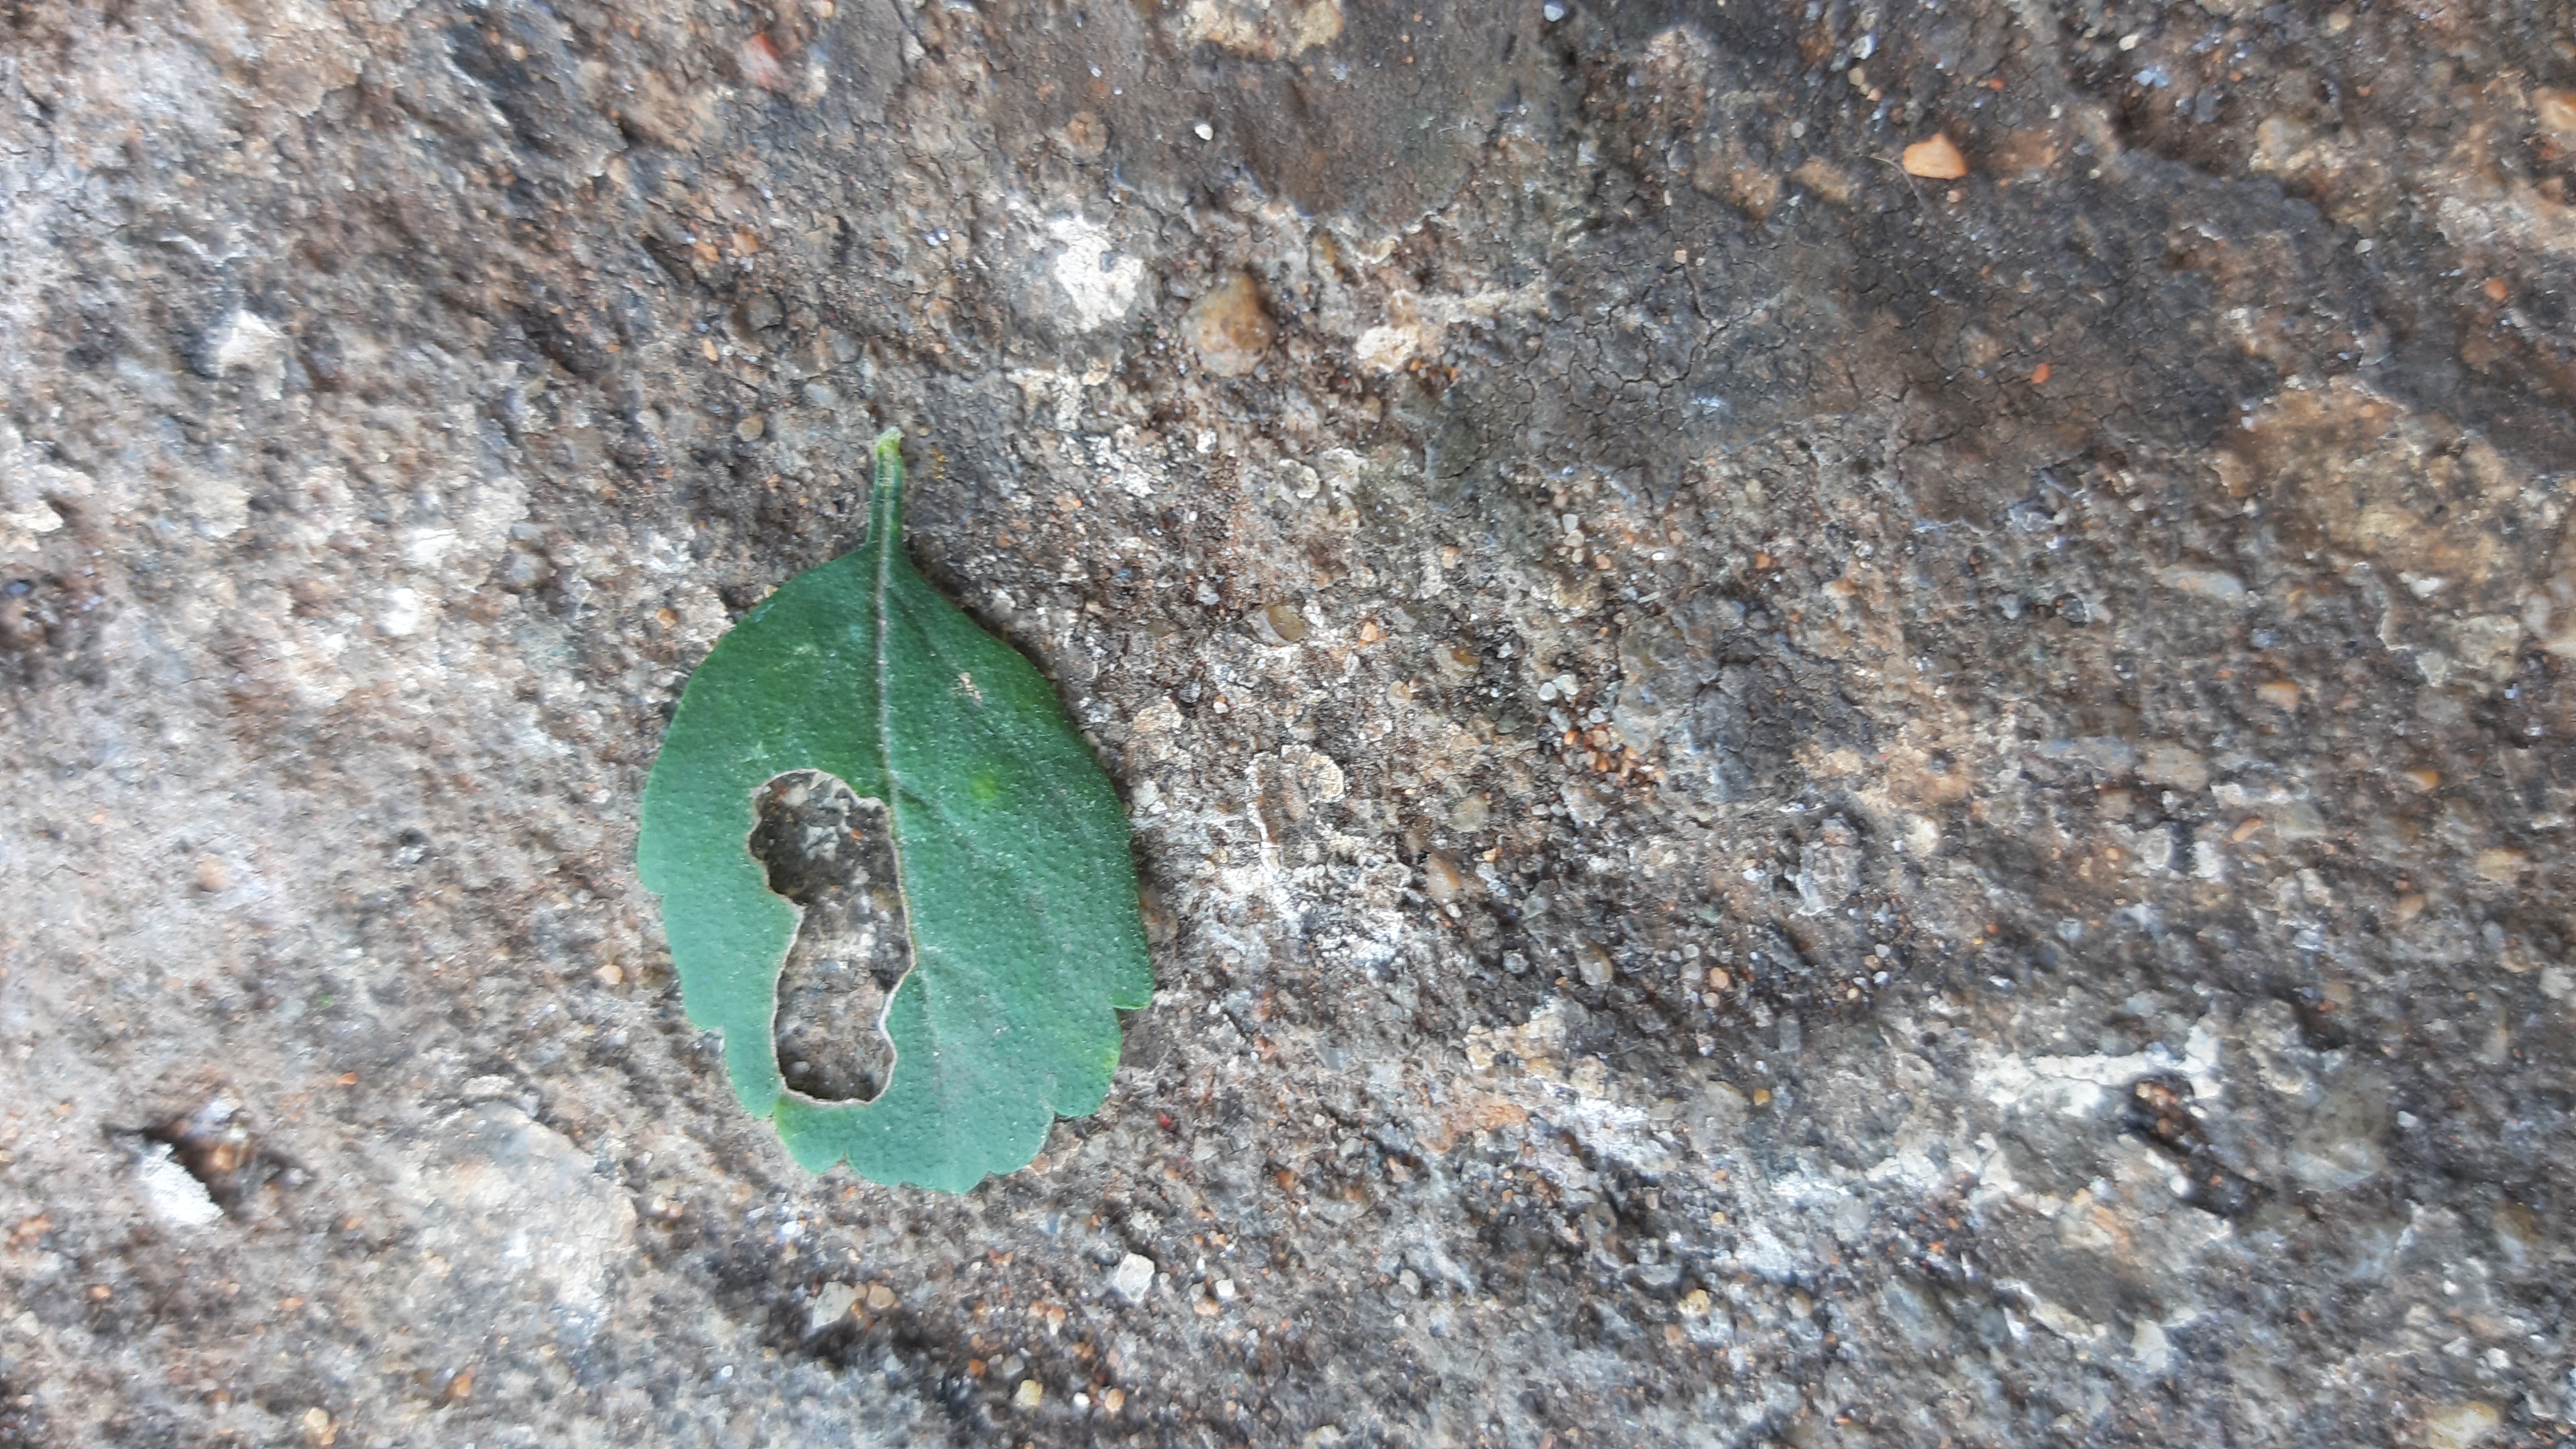
Plant: Tecoma